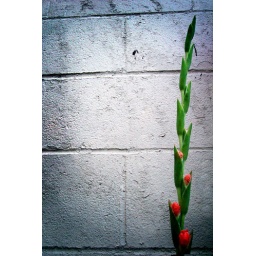
Flower against white wall